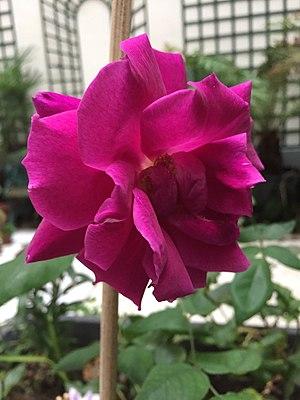
'Madame Georges Petit' rosier buisson
'Madame Georges Petit' est un cultivar de rosier obtenu en 1928 par la maison Ketten Frères au Luxembourg. Cet hybride de thé issu d'un croisement 'Général MacArthur' x 'Madame Édouard Herriot', est toujours commercialisé, notamment au Japon.
Ketten Frères est une entreprise luxembourgeoise active de 1867 à 1948, spécialisée dans la culture de rosiers.